Olsi Krasniqi

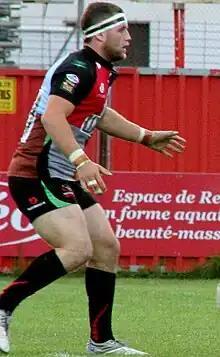
Krasniqi playing for Harlequins RL against the Catalans Dragons in 2010

He spent time on loan from the Broncos at the London Skolars in League 1 in 2012 and 2013.